Lorenzo Dow Mayes

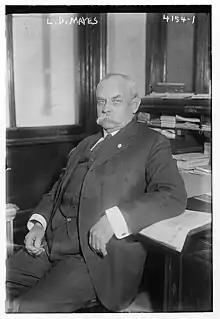
Lorenzo Dow Mayes in 1917

Lorenzo Dow Mayes (September 12, 1847 – October 25, 1925) was an American lawyer. He was an unsuccessful candidate for justice of the New York Supreme Court in 1908. He was a candidate for Mayor of New York City in 1917 when he lost to John Francis Hylan.